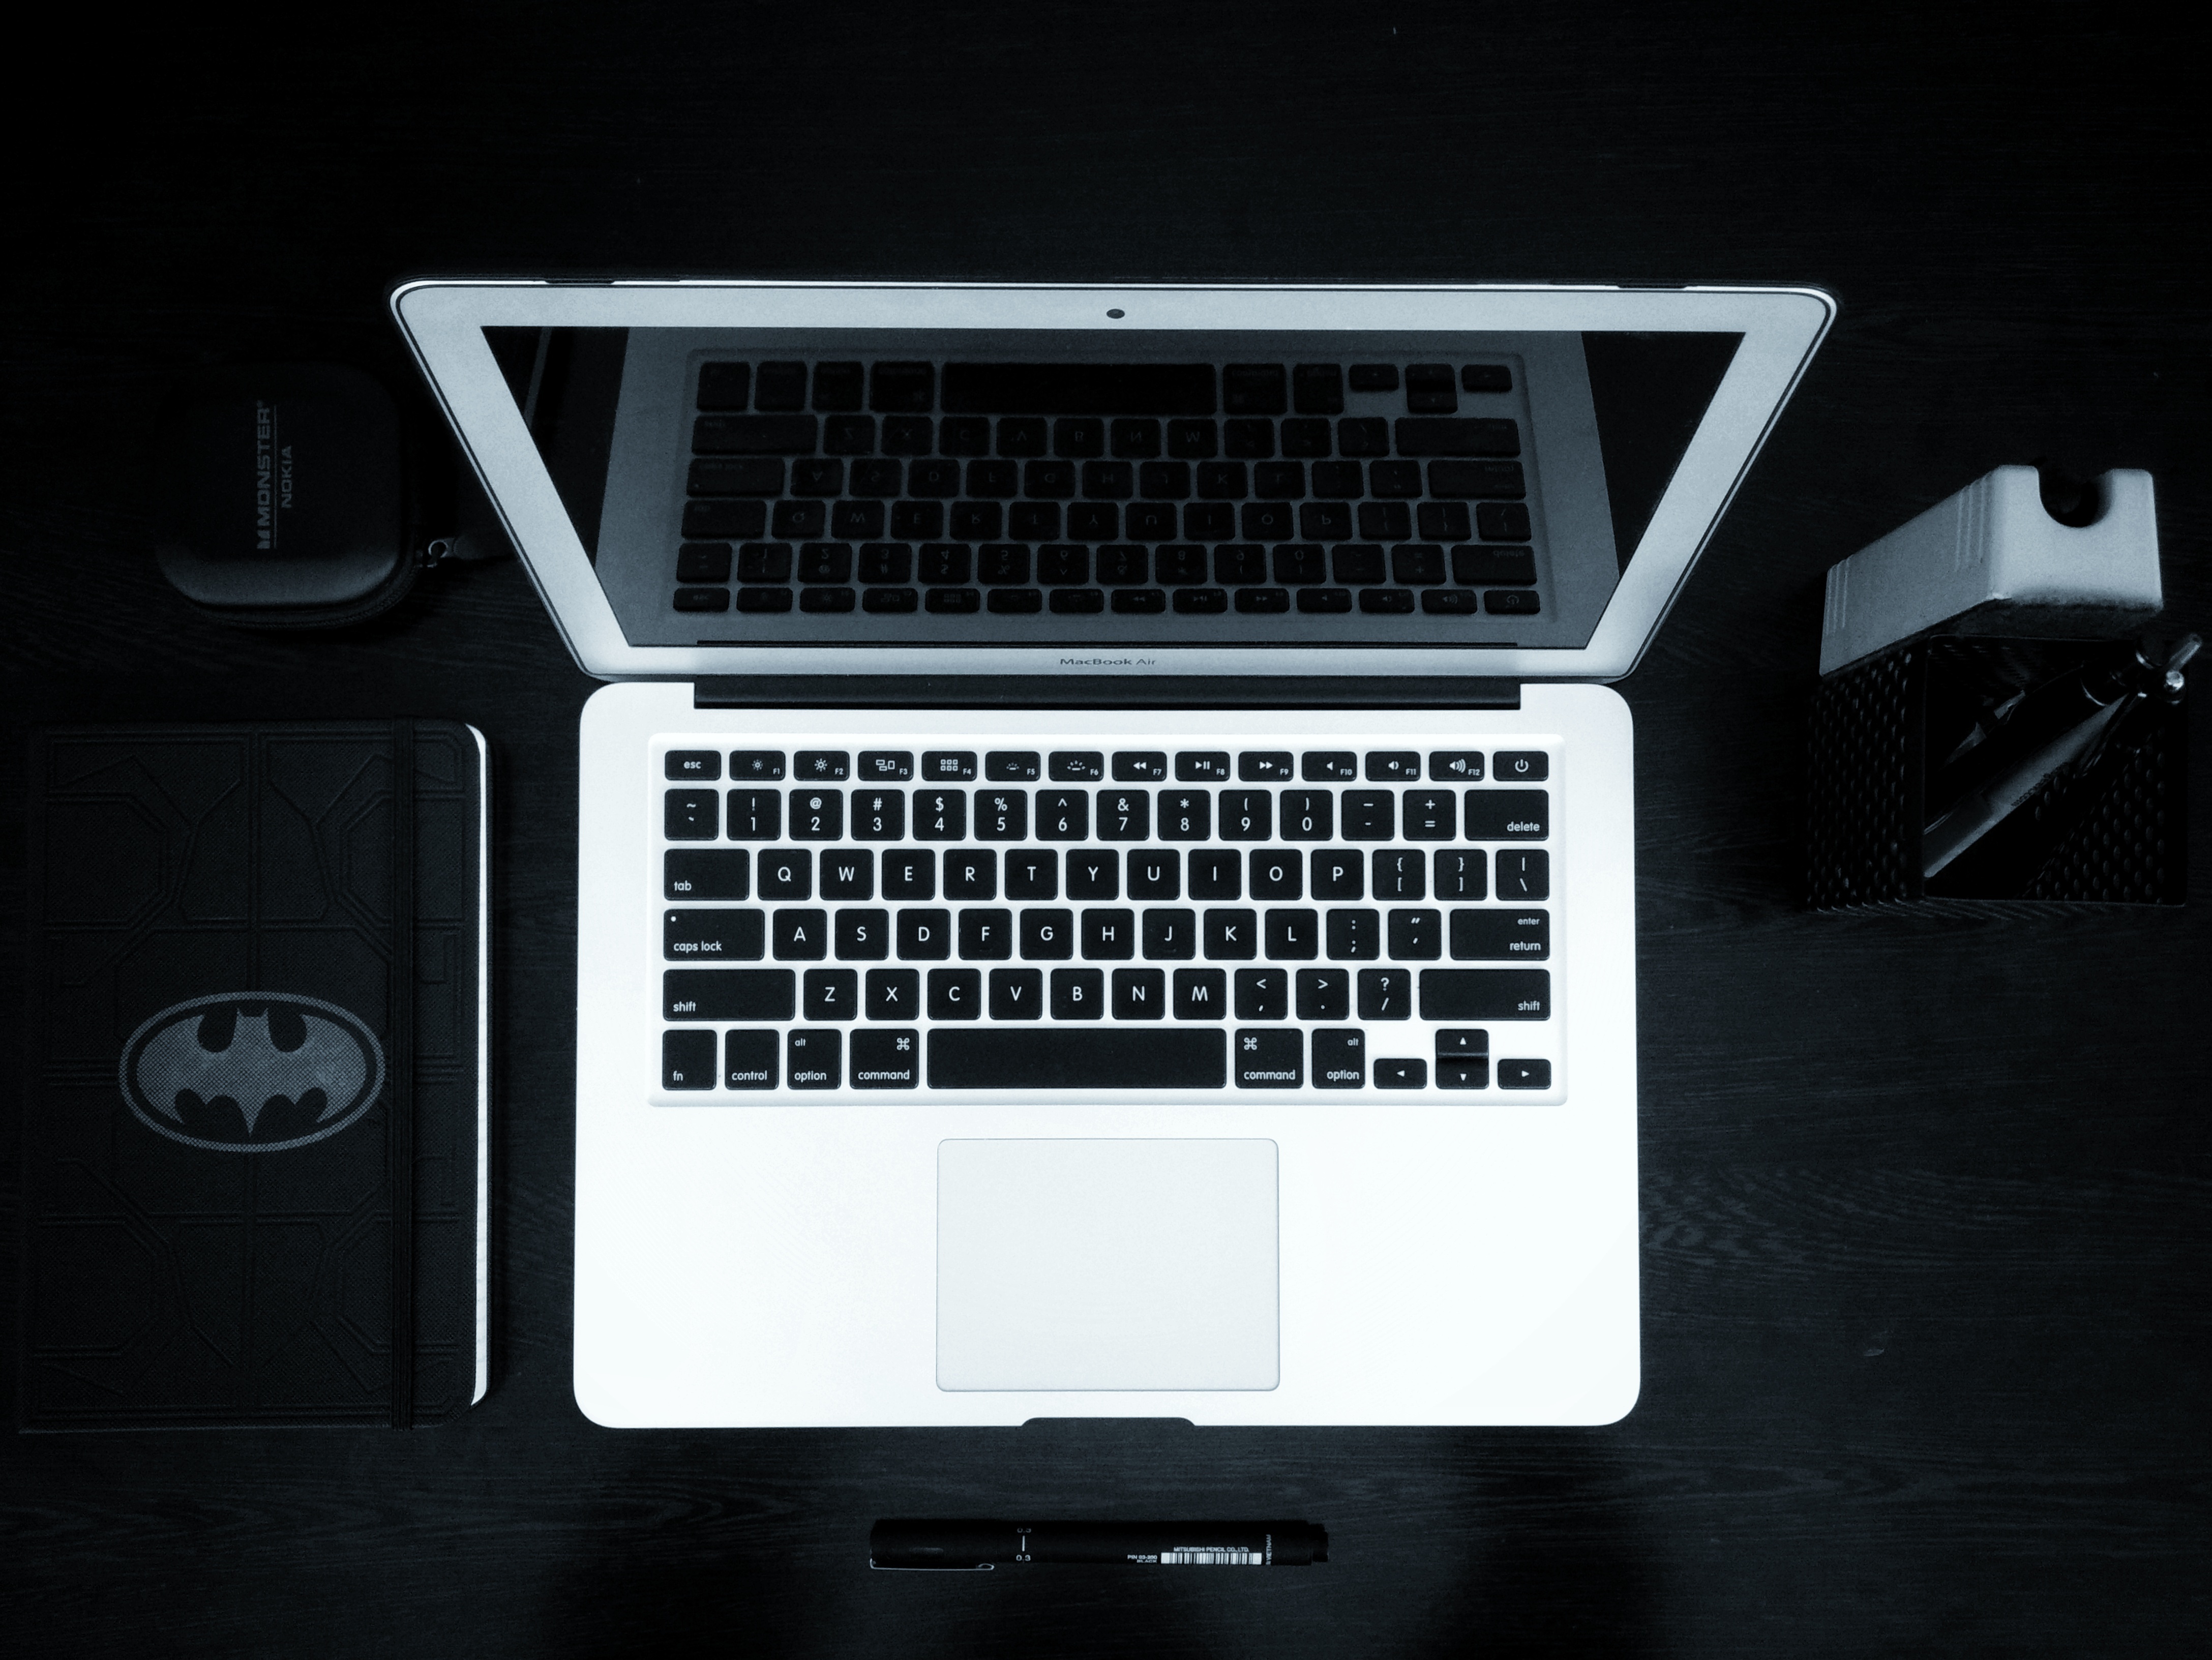
laptop, light, technology, multimedia, computer keyboard, personal computer, electronic device, computer hardware, personal computer hardware, display device, electronic instrument